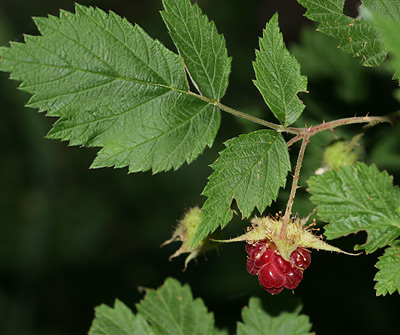
Labels: Raspberry leaf, Raspberry leaf, Raspberry leaf